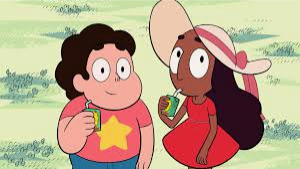
Portrait style: Cartoon Portrait